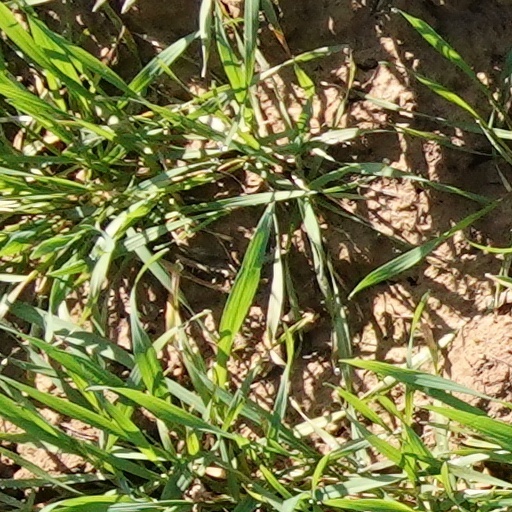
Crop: wheat